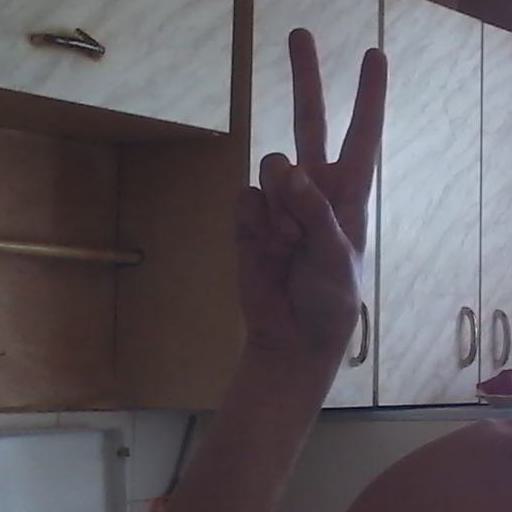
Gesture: peace